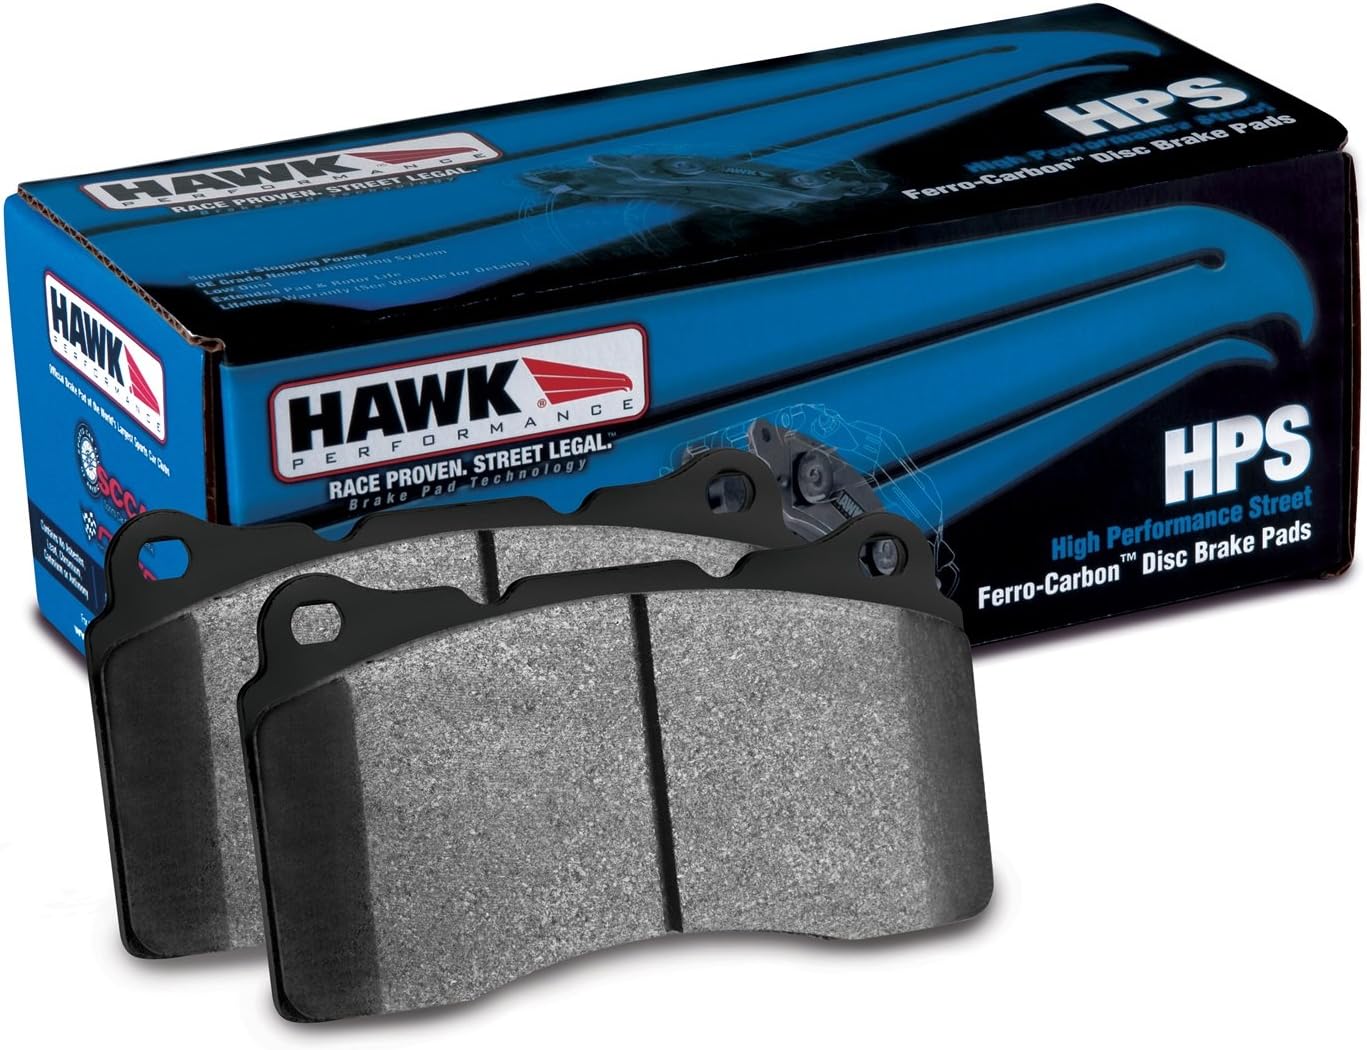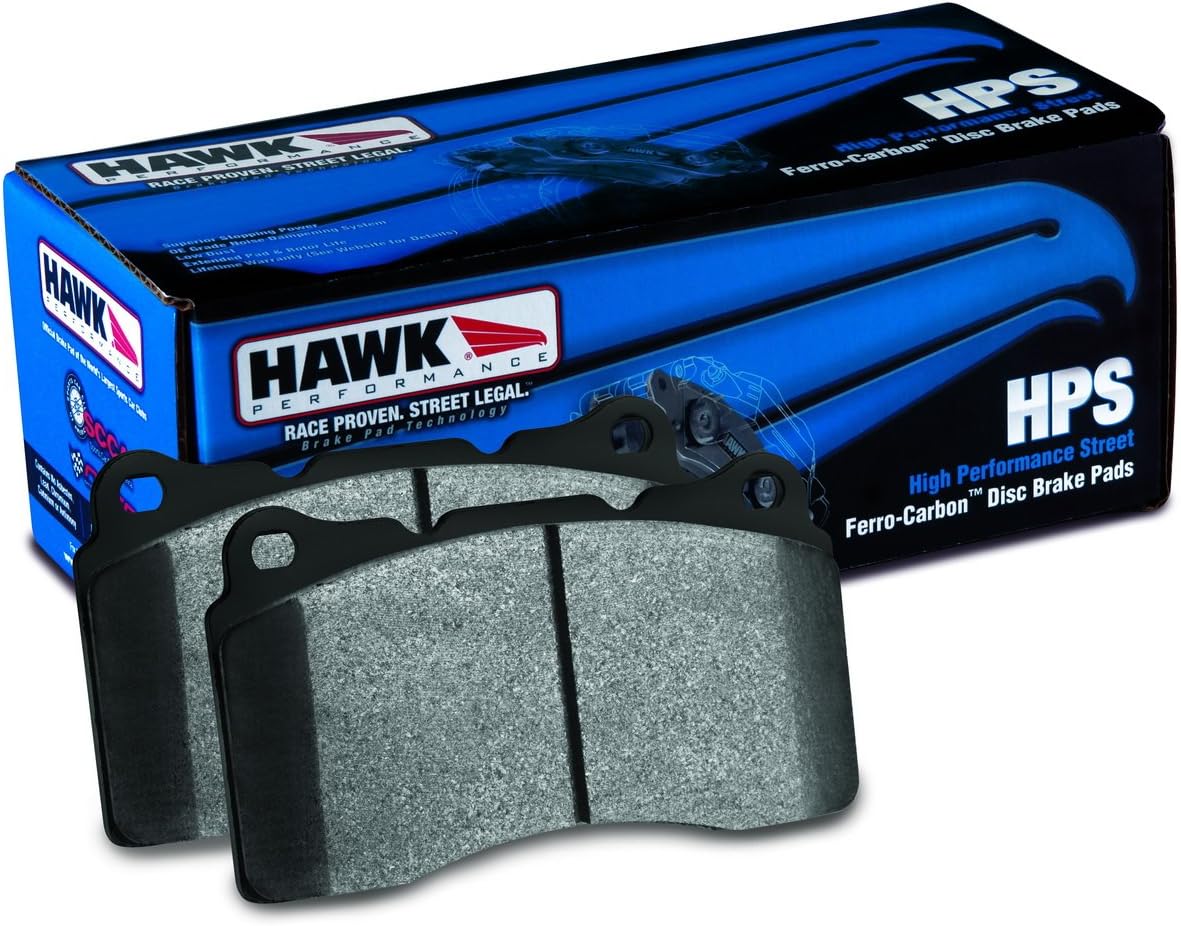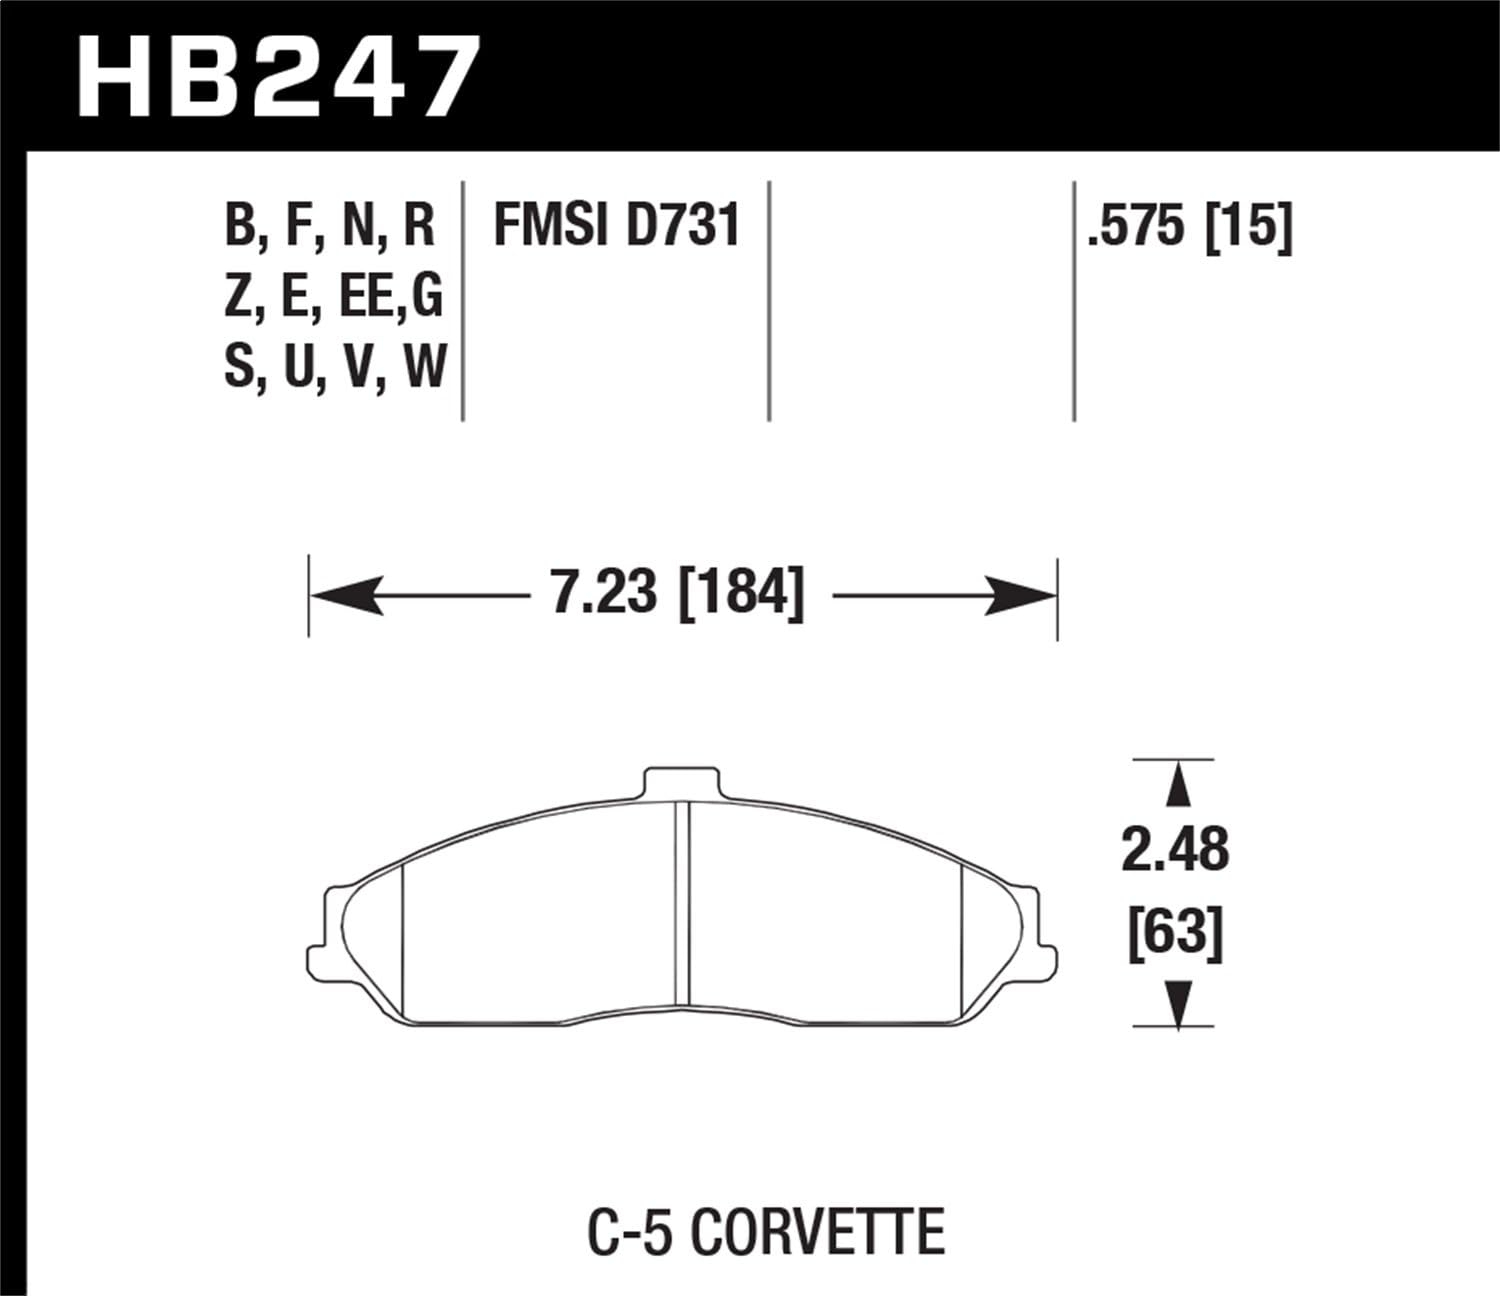
Hawk Performance HB247F.575 HPS High Performance Street Compound Brake Pad
Category: Automotive
HPS - High Performance Street disc brake pads are world renowned for increasing stopping power on your street legal vehicle. Increasing the performance of your vehicles braking system is easy when you choose Hawk Performance’s HPS braking compound. This unique Ferro-Carbon formula was developed for street performance using the safety and quality of Aerospace and Motorsports severe-duty friction technology. The High Performance Street compound offers a higher coefficient of friction over stock brake pads and can provide you 20-40 percent more stopping power and higher resistance to brake fade than most standard replacement pads. Less fade means you’ll have a highly durable brake pad with less brake dust.
Features: HPS - High Performance Street brake compound | Increased stopping power | Gentle on rotors | Virtually noise-free | High friction/torque hot or cold